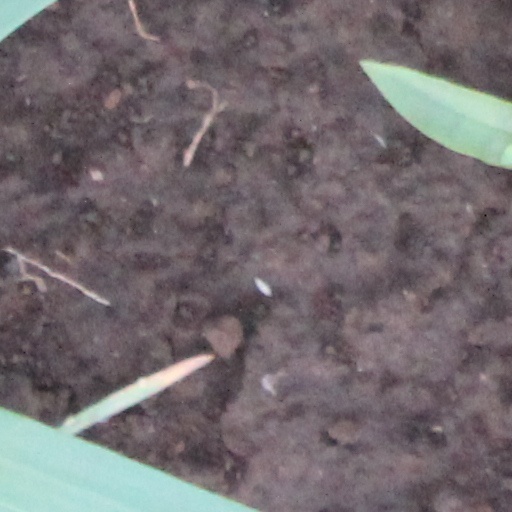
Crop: wheat